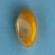
Maize quality: Good